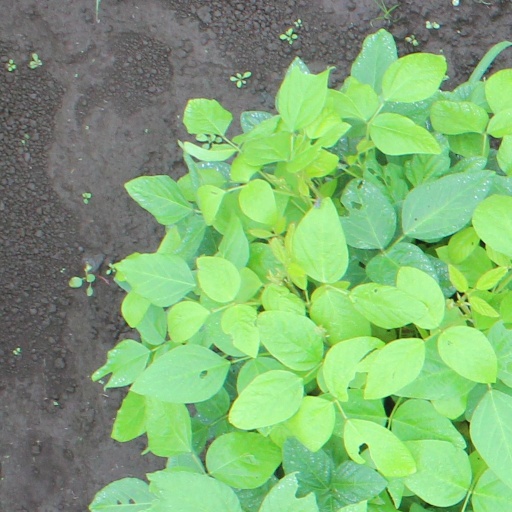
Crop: soybean